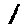
Label: 1